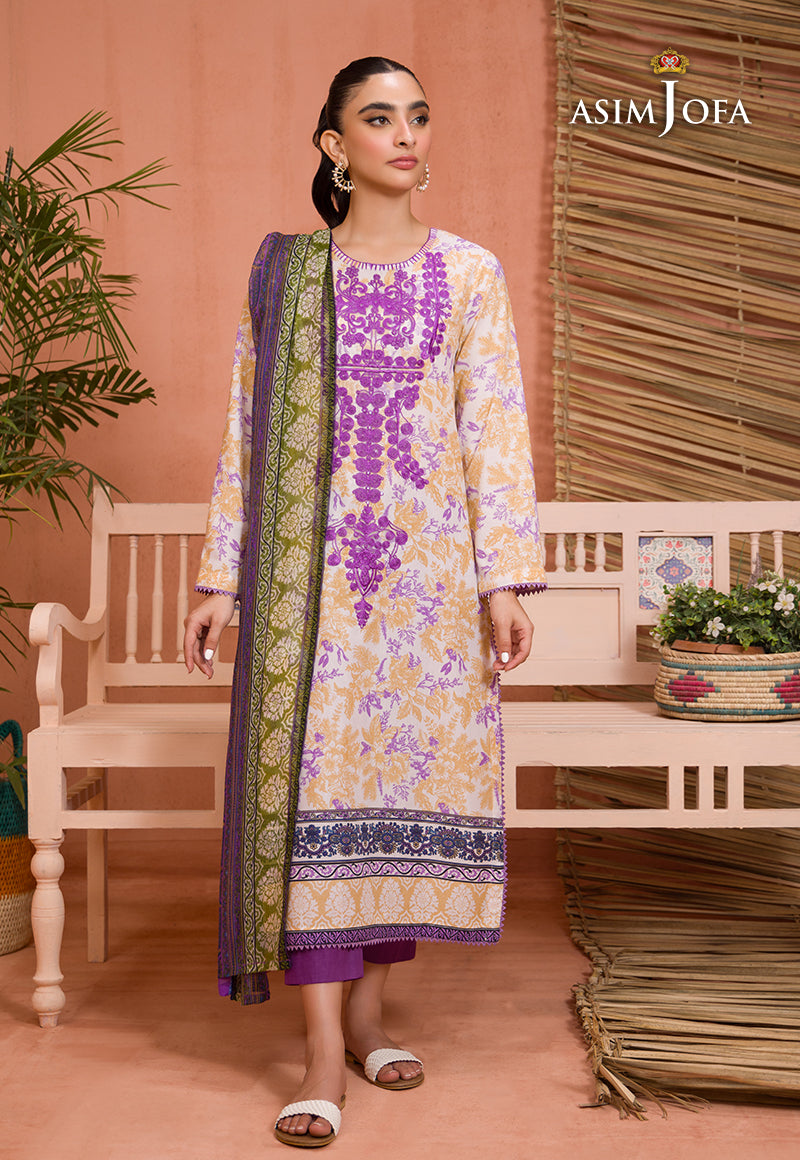
purple multi lawn embroidered suit by as